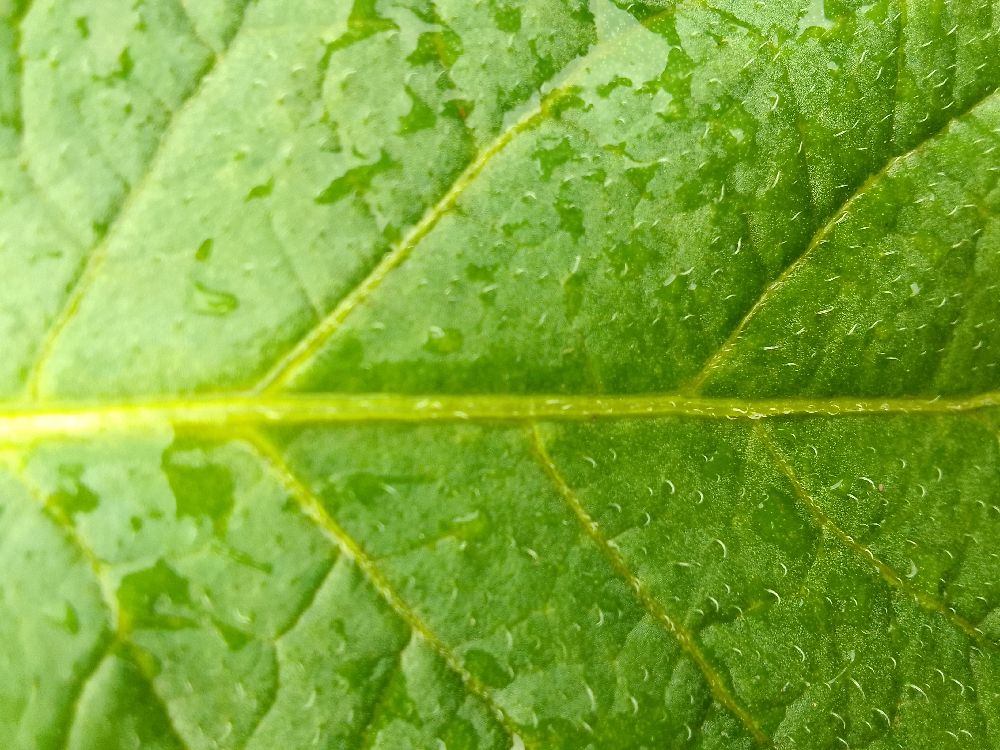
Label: Healthy